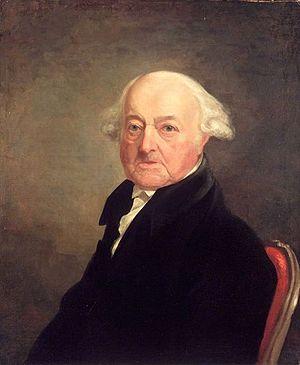
Samuel Finley Breese Morse est un scientifique américain, développeur d'un télégraphe électrique et d'un alphabet qui portent tous deux son nom, né le 27 avril 1791 à Charlestown et mort le 2 avril 1872 à New York.